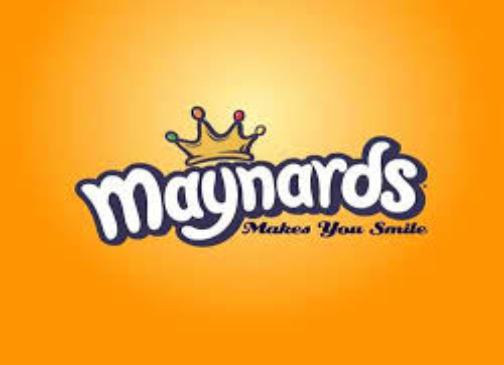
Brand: Maynards
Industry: Food